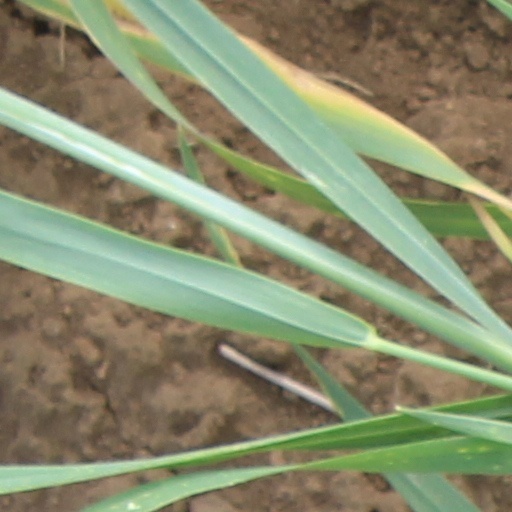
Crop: wheat